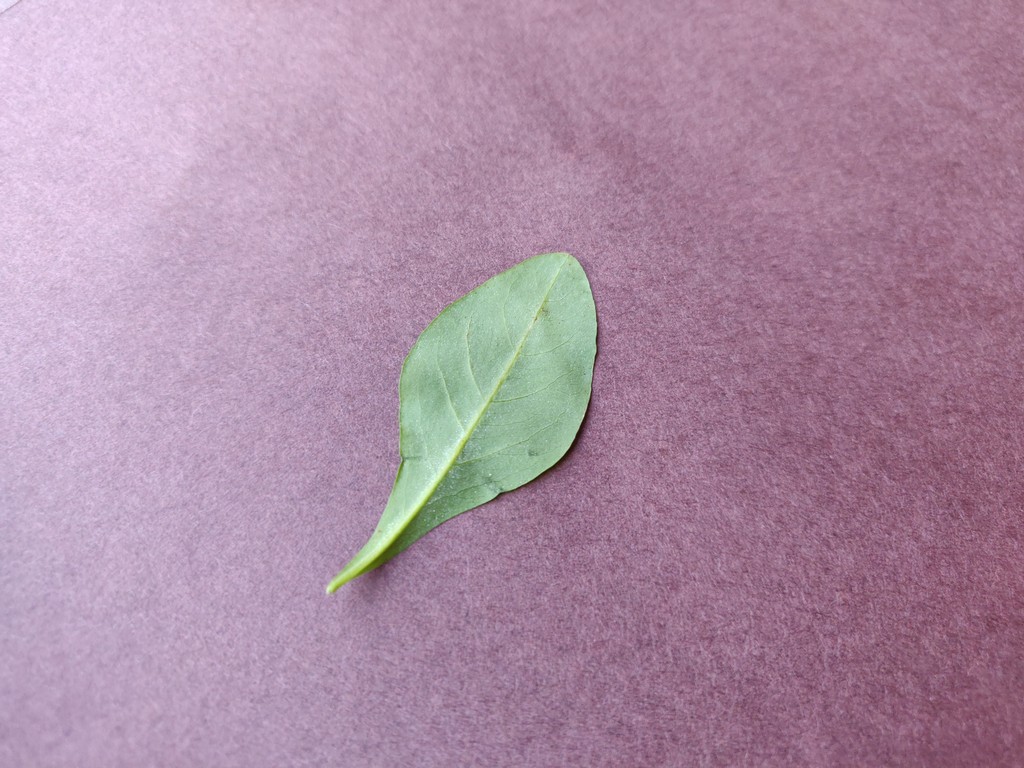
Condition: Healthy
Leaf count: single
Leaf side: back